Shahar Pe'er

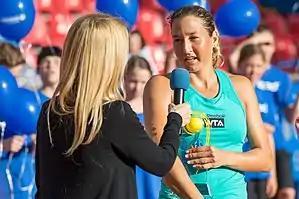
Pe'er in 2014

In February 2009, Pe'er (ranked No. 45 in the world at the time) was prevented from playing at the Dubai Tennis Championships by the United Arab Emirates (UAE), which denied her a visa. The UAE did not have diplomatic relations with Israel at that time.